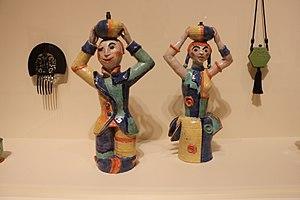
Valerie « Vally » Wieselthier, née le 25 mai 1895 à Vienne et morte le 1ᵉʳ septembre 1945 à New York, est une céramiste, designeuse et sculptrice austro-américaine, qui fut proche du Wiener Werkstätte.